1918 protest in Zagreb

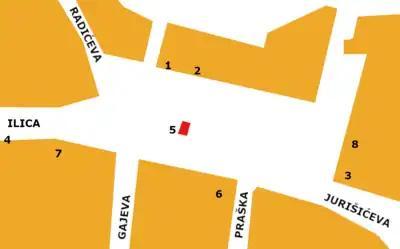
Sketch of approximate positions of machine guns at the Ban Jelačić Square in Zagreb on 5 December 1918: 1 - House Popović, 2 - House No. 6 (Rosia-Fonsier), 3 - House Feller, 4 - Oktogon, 5 - Jelačić monument; Erroneous reports: 6 - House No. 27, 7 - Foundation Hospital, 8 - House Gnezda

The authorities were informed about the planned protest at the latest at 11:30 a.m. on the day of the protest, and cleared the square of people before the soldiers arrived. Armed National Guardsmen and Sokol volunteers were waiting for the soldiers and civilians who joined the protest, taking cover in the surrounding buildings. According to contemporary government reports, 60 National Guardsmen were deployed on the north side of the square, in House Popović (then at number 4, the numbers have changed since) and at house number 6 – with a machine gun set up in each building. According to that report, 20 troops were at the House Popović, while the rest, together with Angjelinović, took up positions at the other building. According to the 1926 testimony of Sergeant Dragutin Mačuka, the government deployed 160 troops (National Guards and Sokol volunteers) to the square. The headquarters were set up in the house at number 6 with additional troops at the House Popović and the House Feller (at number 21, at the corner of the Jurišićeva Street) on the east side of the square. Mačuka's estimate of the government strength is supported by testimony of a Sokol volunteer, Branko Kojić, who said 60 Sokol volunteers and 100 National Guardsmen were deployed. First there were brief negotiations. According to witness statements, Kućak and Lieutenant Colonel Slavko Kvaternik went to House Popović and attempted to calm the situation down. According to Kvaternik, they persuaded Mazzura to tell the National Guardsmen in that house not to fire. Kvaternik's statement is contradicted by others who identified civilian Zdravko Lenac as commander of the National Guardsmen at the House Popović.